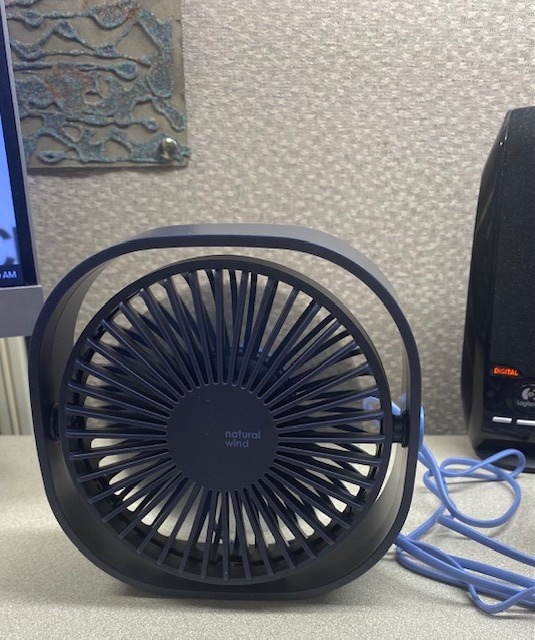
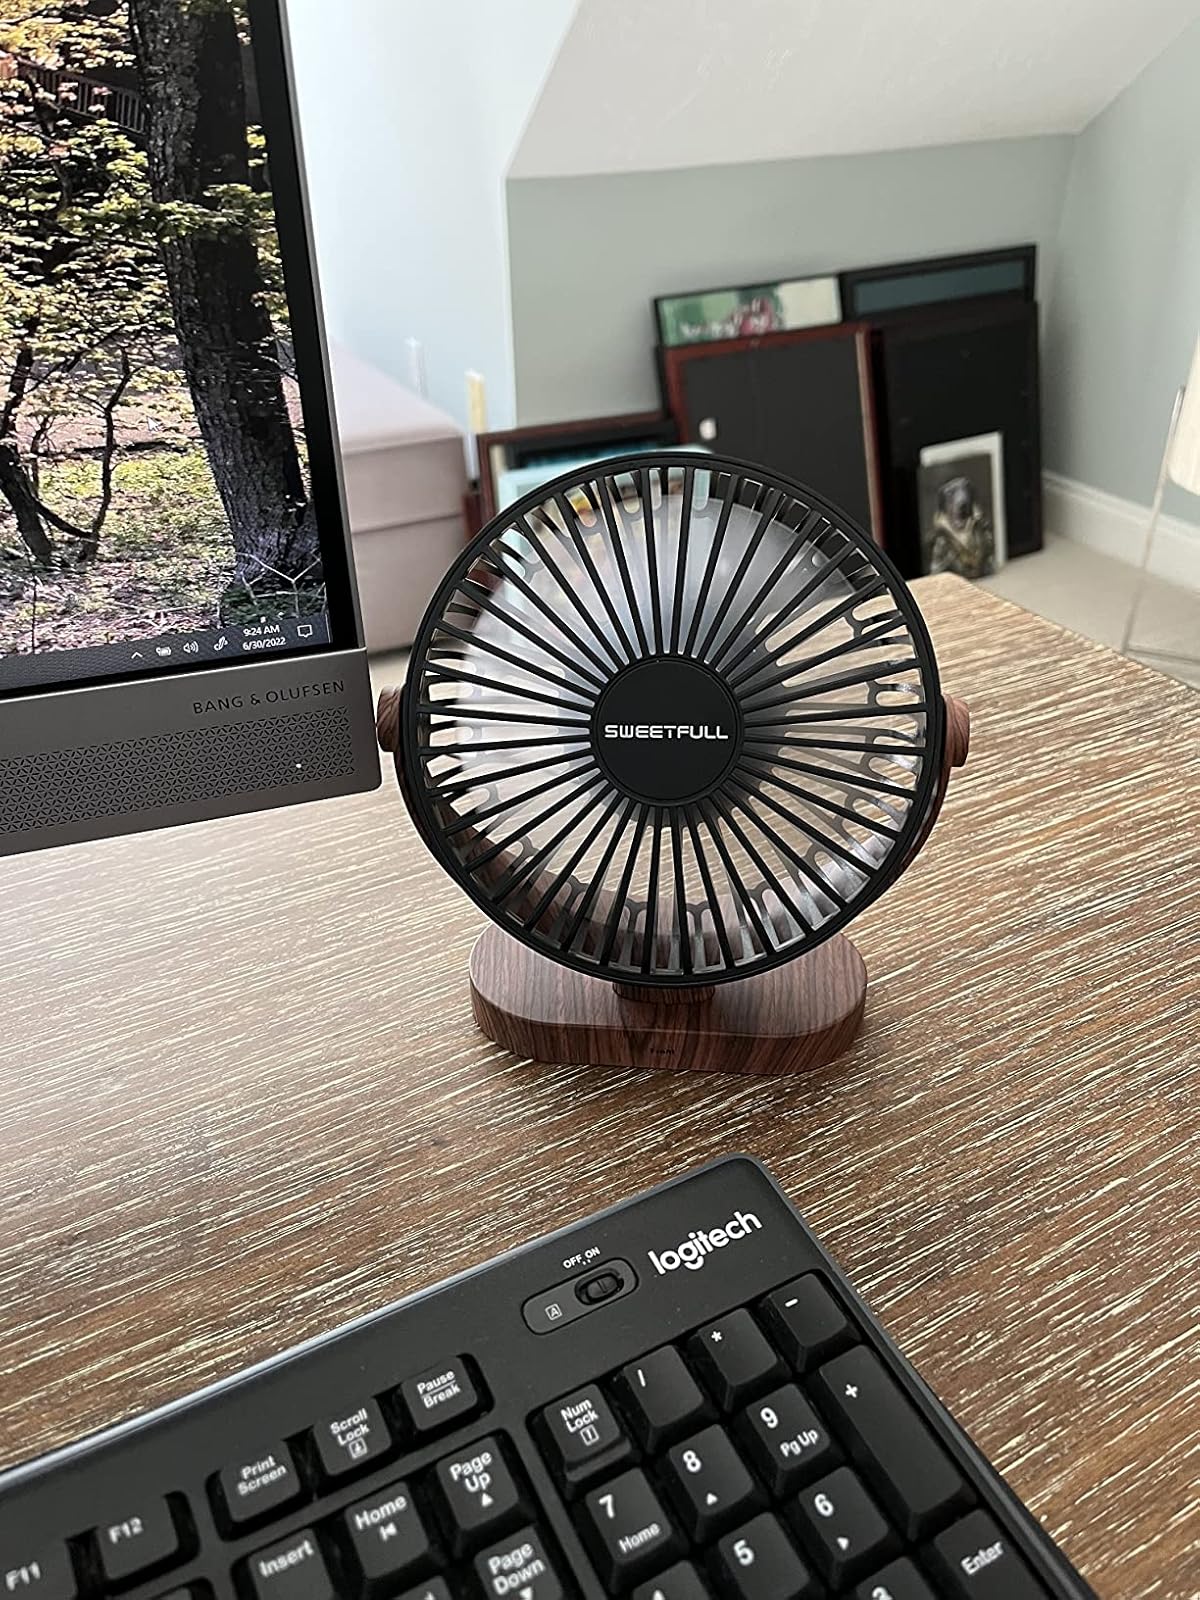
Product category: fan
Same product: no